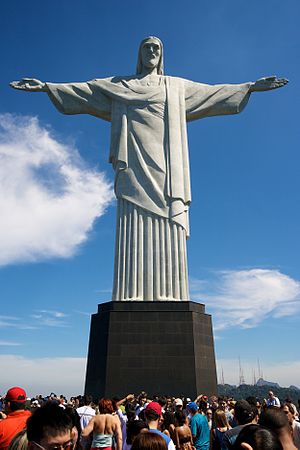
Rio de Janeiro / Kultur og seværdigheder / Bygningsværker
Kristus-statuen på Corcovado
Rio de Janeiro er både navnet på en stat og en by i det sydøstlige Brasilien. Byen er også hovedstad i delstaten Rio de Janeiro.